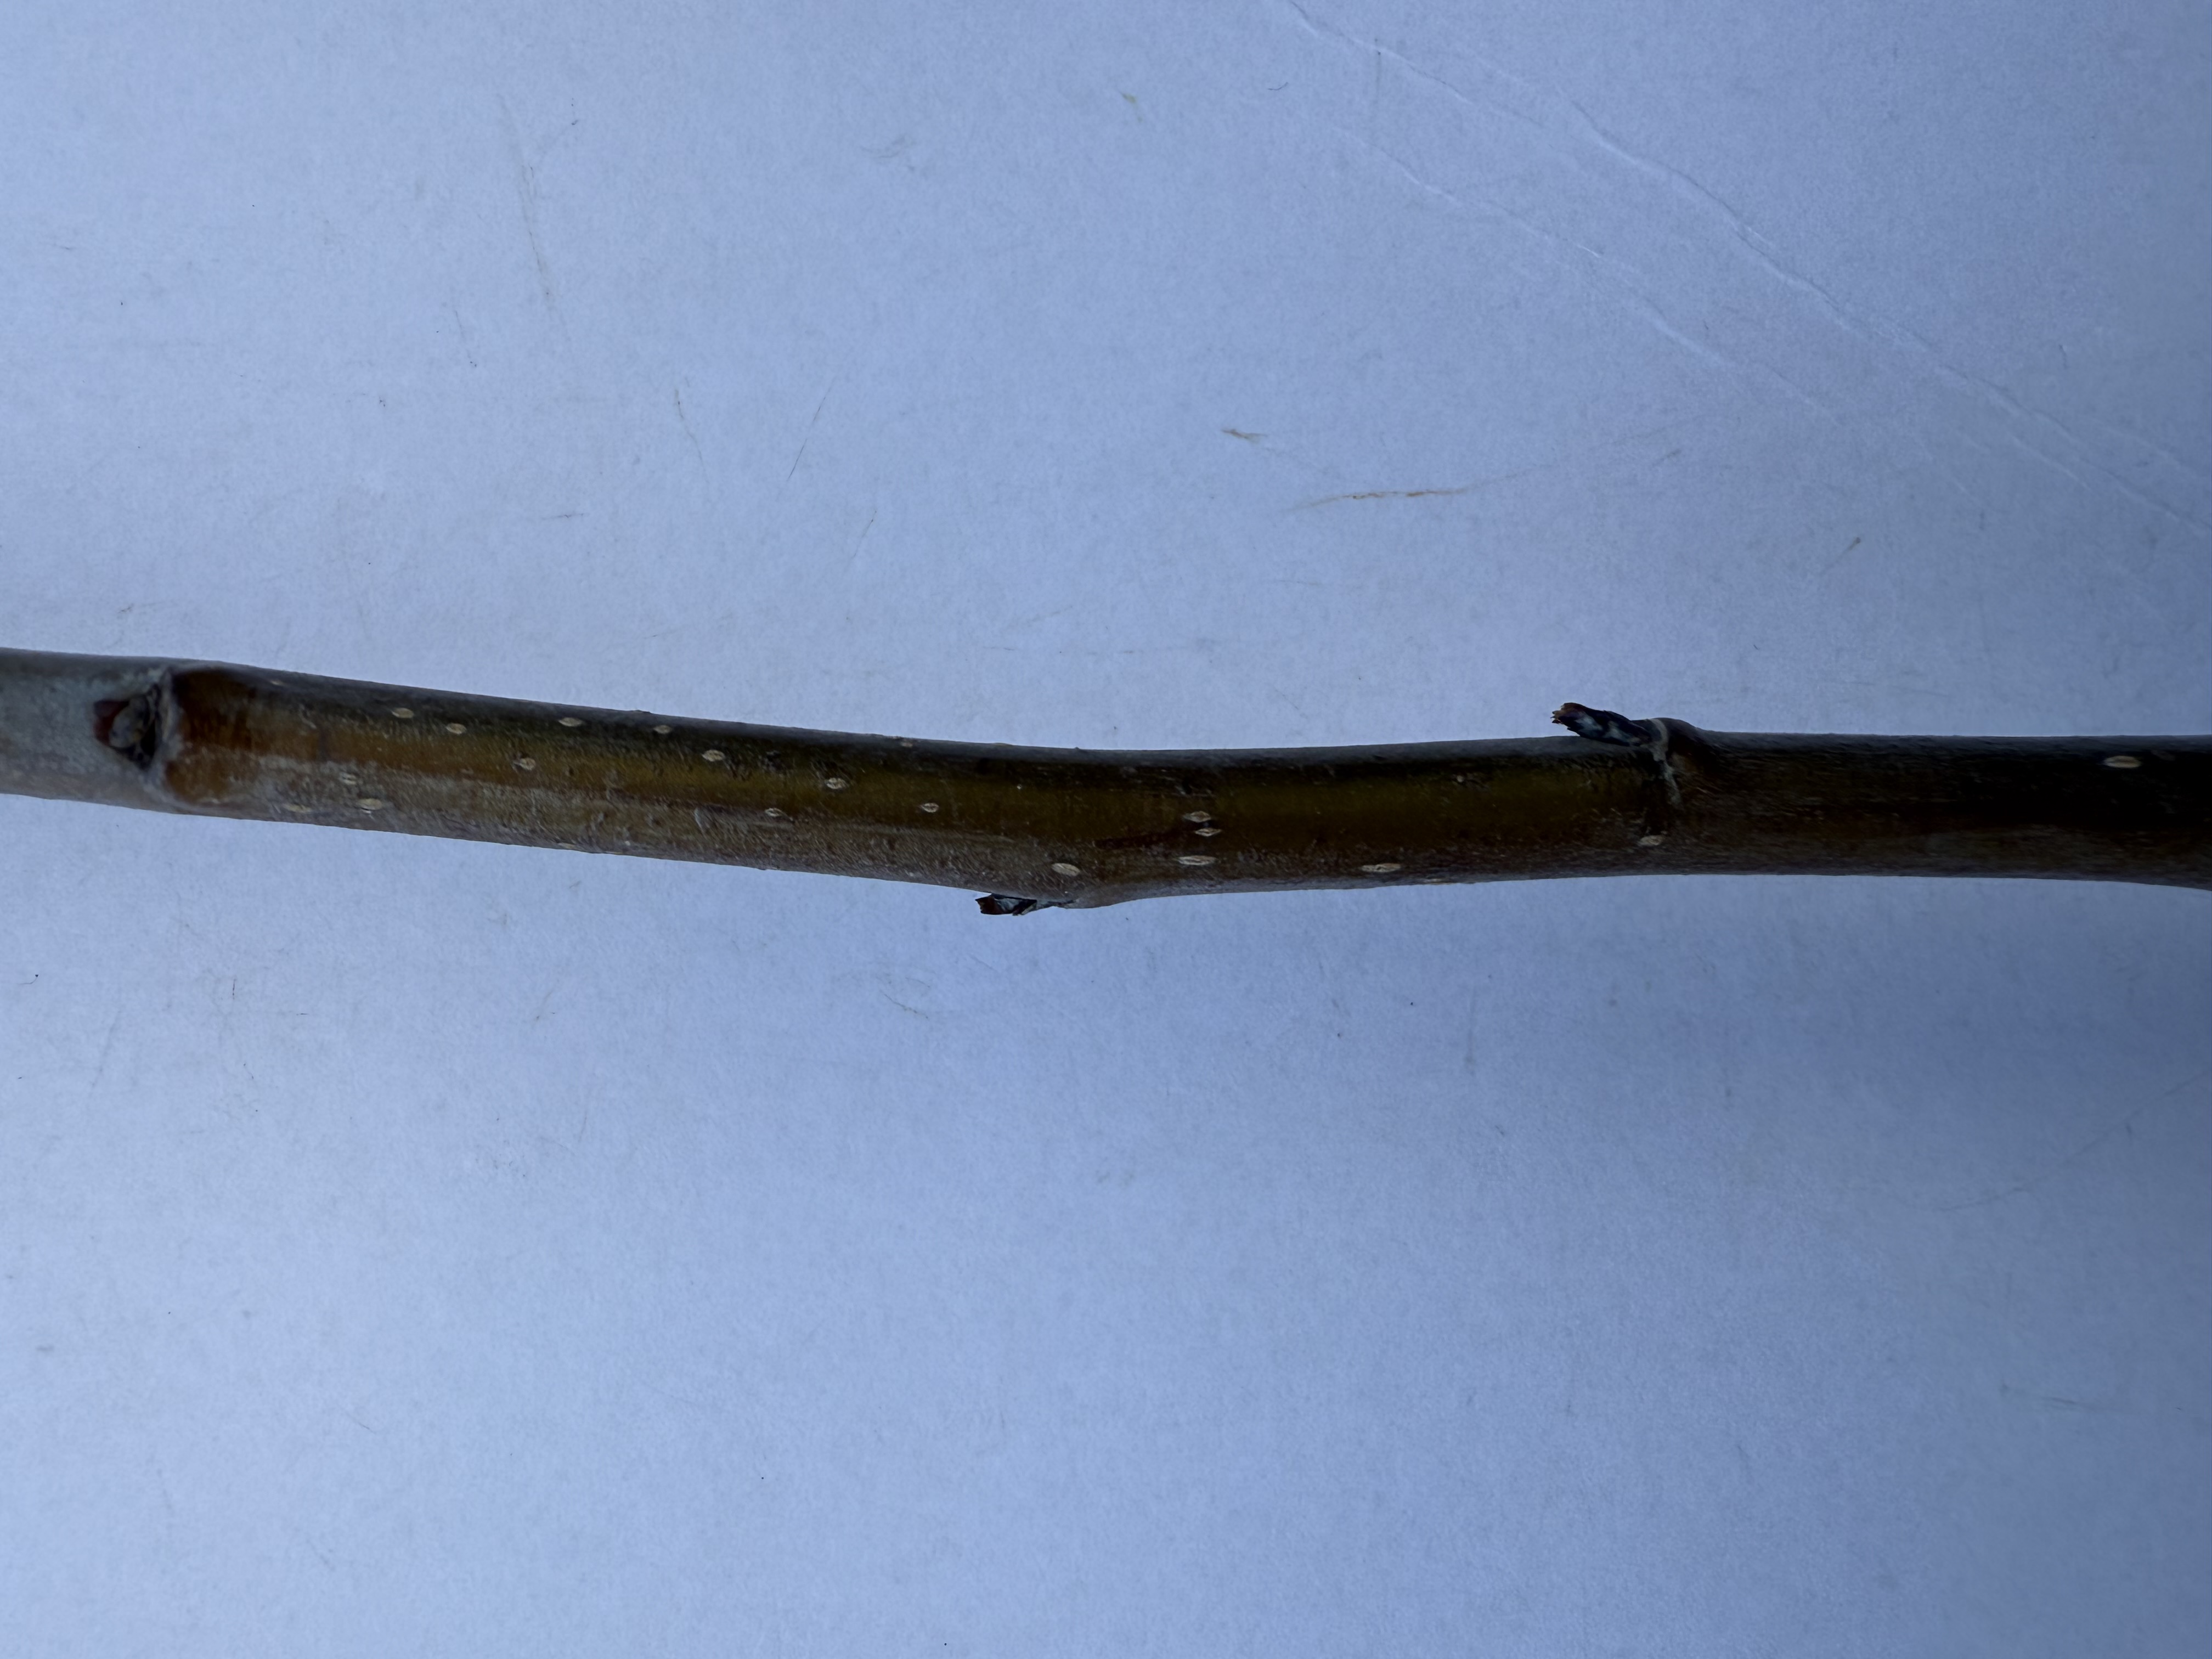
Variety: Margarita Marilla Pear